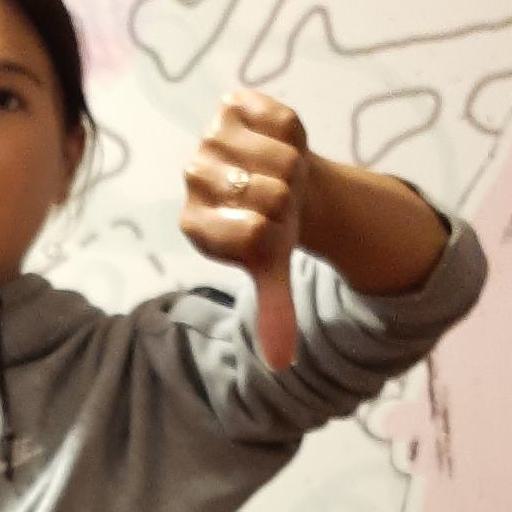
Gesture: dislike